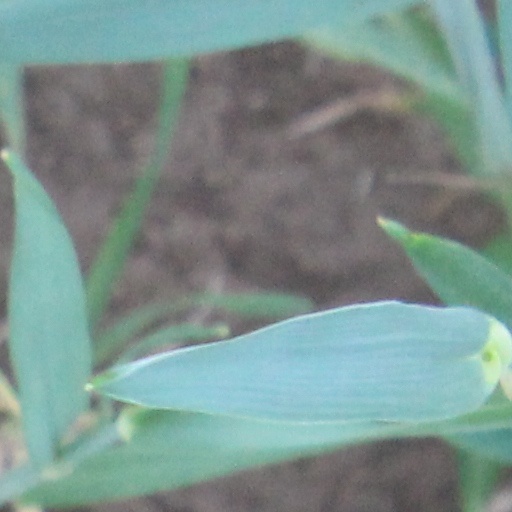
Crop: wheat